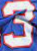
Number: 3